Ponte City

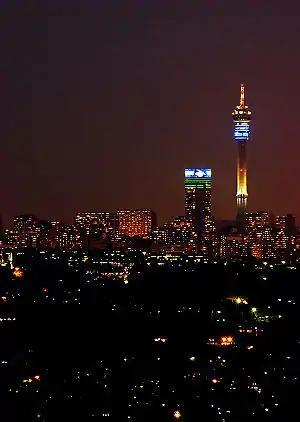
Ponte City (second tallest building in picture) with Hillbrow Tower

In May 2007, Ponte changed ownership and a re-development project, "New Ponte", was put in motion. David Selvan and Nour Addine Ayyoub under Ayyoub's company, Investagain, planned to revitalise the building completely. The planned development would have contained 467 residential units, retail and leisure-time areas. Over the next few years, the Johannesburg Development Agency planned to invest about R900 million in the areas around Ponte City such as the Ellis Park Precinct project as well as an upgrade of Hillbrow and Berea partly in preparation for the 2010 FIFA World Cup.